Ulrich Brinkhoff

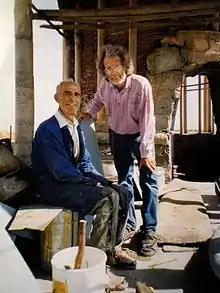
Don Justo Gallego Martínez on the roof of his cathedral together with German artist Ulrich Brinkhoff

In September 2013, his first book was published, a combination of prose and photography, about his life in South Korea from 1964 to 1965, translated as "Dreams in the Morning Calm". In May 2014 he published a sequel with the translated title "Nightmares along the Saigon River". The trilogy was completed January 2016 with "Carnival at Lake Titicaca". The trilogy narrates his private and official life as a diplomat at German embassies. It also describes his wife's life as well, starting as a housewife, thereafter as model, and finally stewardess for Lufthansa before her death at 28.